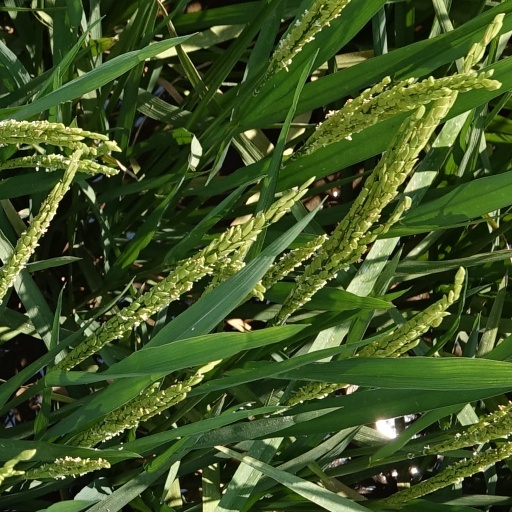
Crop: rice